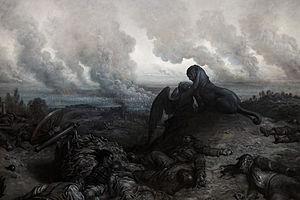
Peinture allégorique représentant l'Humanité confrontée aux horreurs de la défaite et, plus généralement, à sa propre fin.
L'Énigme est un tableau de Gustave Doré, aujourd'hui conservé au Musée d'Orsay.